Massachusetts Green High Performance Computing Center

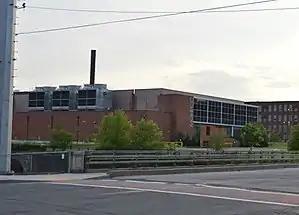
The main facilities of the MGHPCC

Massachusetts Green High Performance Computing Center (MGHPCC) is an intercollegiate high-performance computing facility located in Holyoke, Massachusetts, connected to that city's municipal fiber grid and powered by Holyoke Gas and Electric via the Holyoke Canal System and Dam. MGHPCC is a joint venture of Boston University, Harvard, MIT, Northeastern, the University of Massachusetts system, and Yale University; the facility holds the capacity for hundreds of thousands of cores in clusters provided by its affiliates. For example, as of 2016 one cluster used by UMass contained a network of 14,376 cores, both Intel and AMD, and more than 1.1 petabytes of on-site storage on an FDR Infiniband network. The facility maintains capacity for regular expansion, with key partners investing capability upgrades in the current building and more than 4 acres of additional undeveloped space.